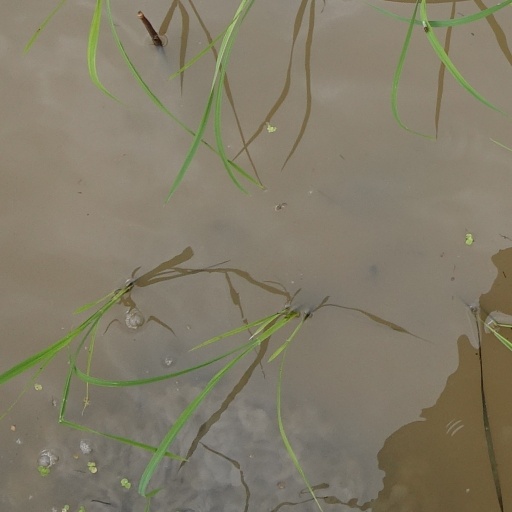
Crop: rice